Hanover Battery

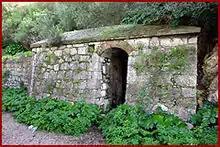
Hanover Battery had a nearby Magazine

Beneath the battery is Hanover Gallery and this is dated 1789. Both the battery and gallery were named for the Hanoverian regiments who fought as part of the defending forces during the Great Siege of Gibraltar from 1779 to 1783.